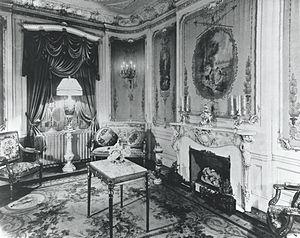
Petit salon des dames, Château Dufresne, rue Sherbrooke, Montréal, QC, vers 1930
Le Château Dufresne est un domaine constitué de deux maisons bourgeoises jumelées situées dans l’arrondissement Mercier-Hochelaga-Maisonneuve de la ville de Montréal au Canada.